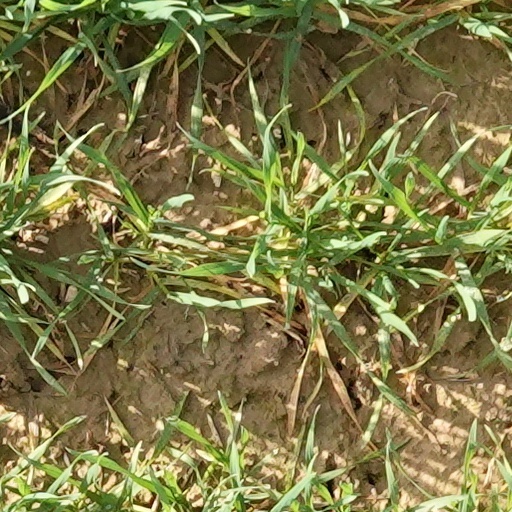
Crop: wheat